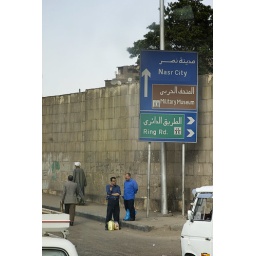
on the road in cairo... taken out of the bus window.